Mobile Suit Gundam: Gundam vs. Zeta Gundam

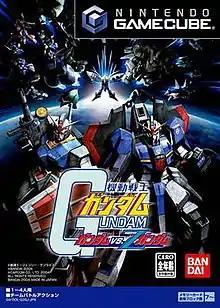
Japanese GameCube cover art

is a third-person shooter published in 2004 for PlayStation 2 and GameCube. It takes place seven years after the One Year War Gundam storyline. The game includes 31 mobile suits which can be played in five different modes: Arcade, Versus, Universal Century, Survival, and Training.